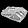
Label: Bag